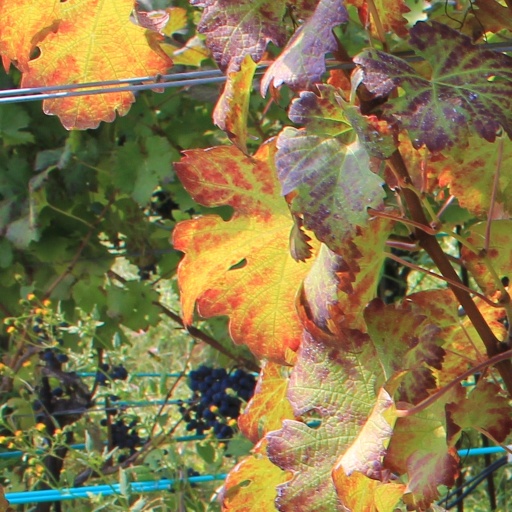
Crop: grape